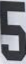
Number: 5